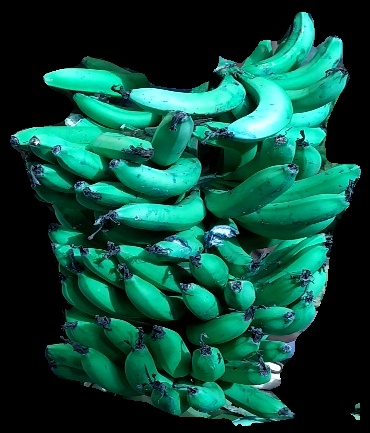
Variety: pachbale
Grade: grade3